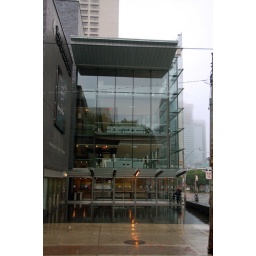
its supposed to be on a special foundation so the glass doesn't break from the shaking of the cars passing by